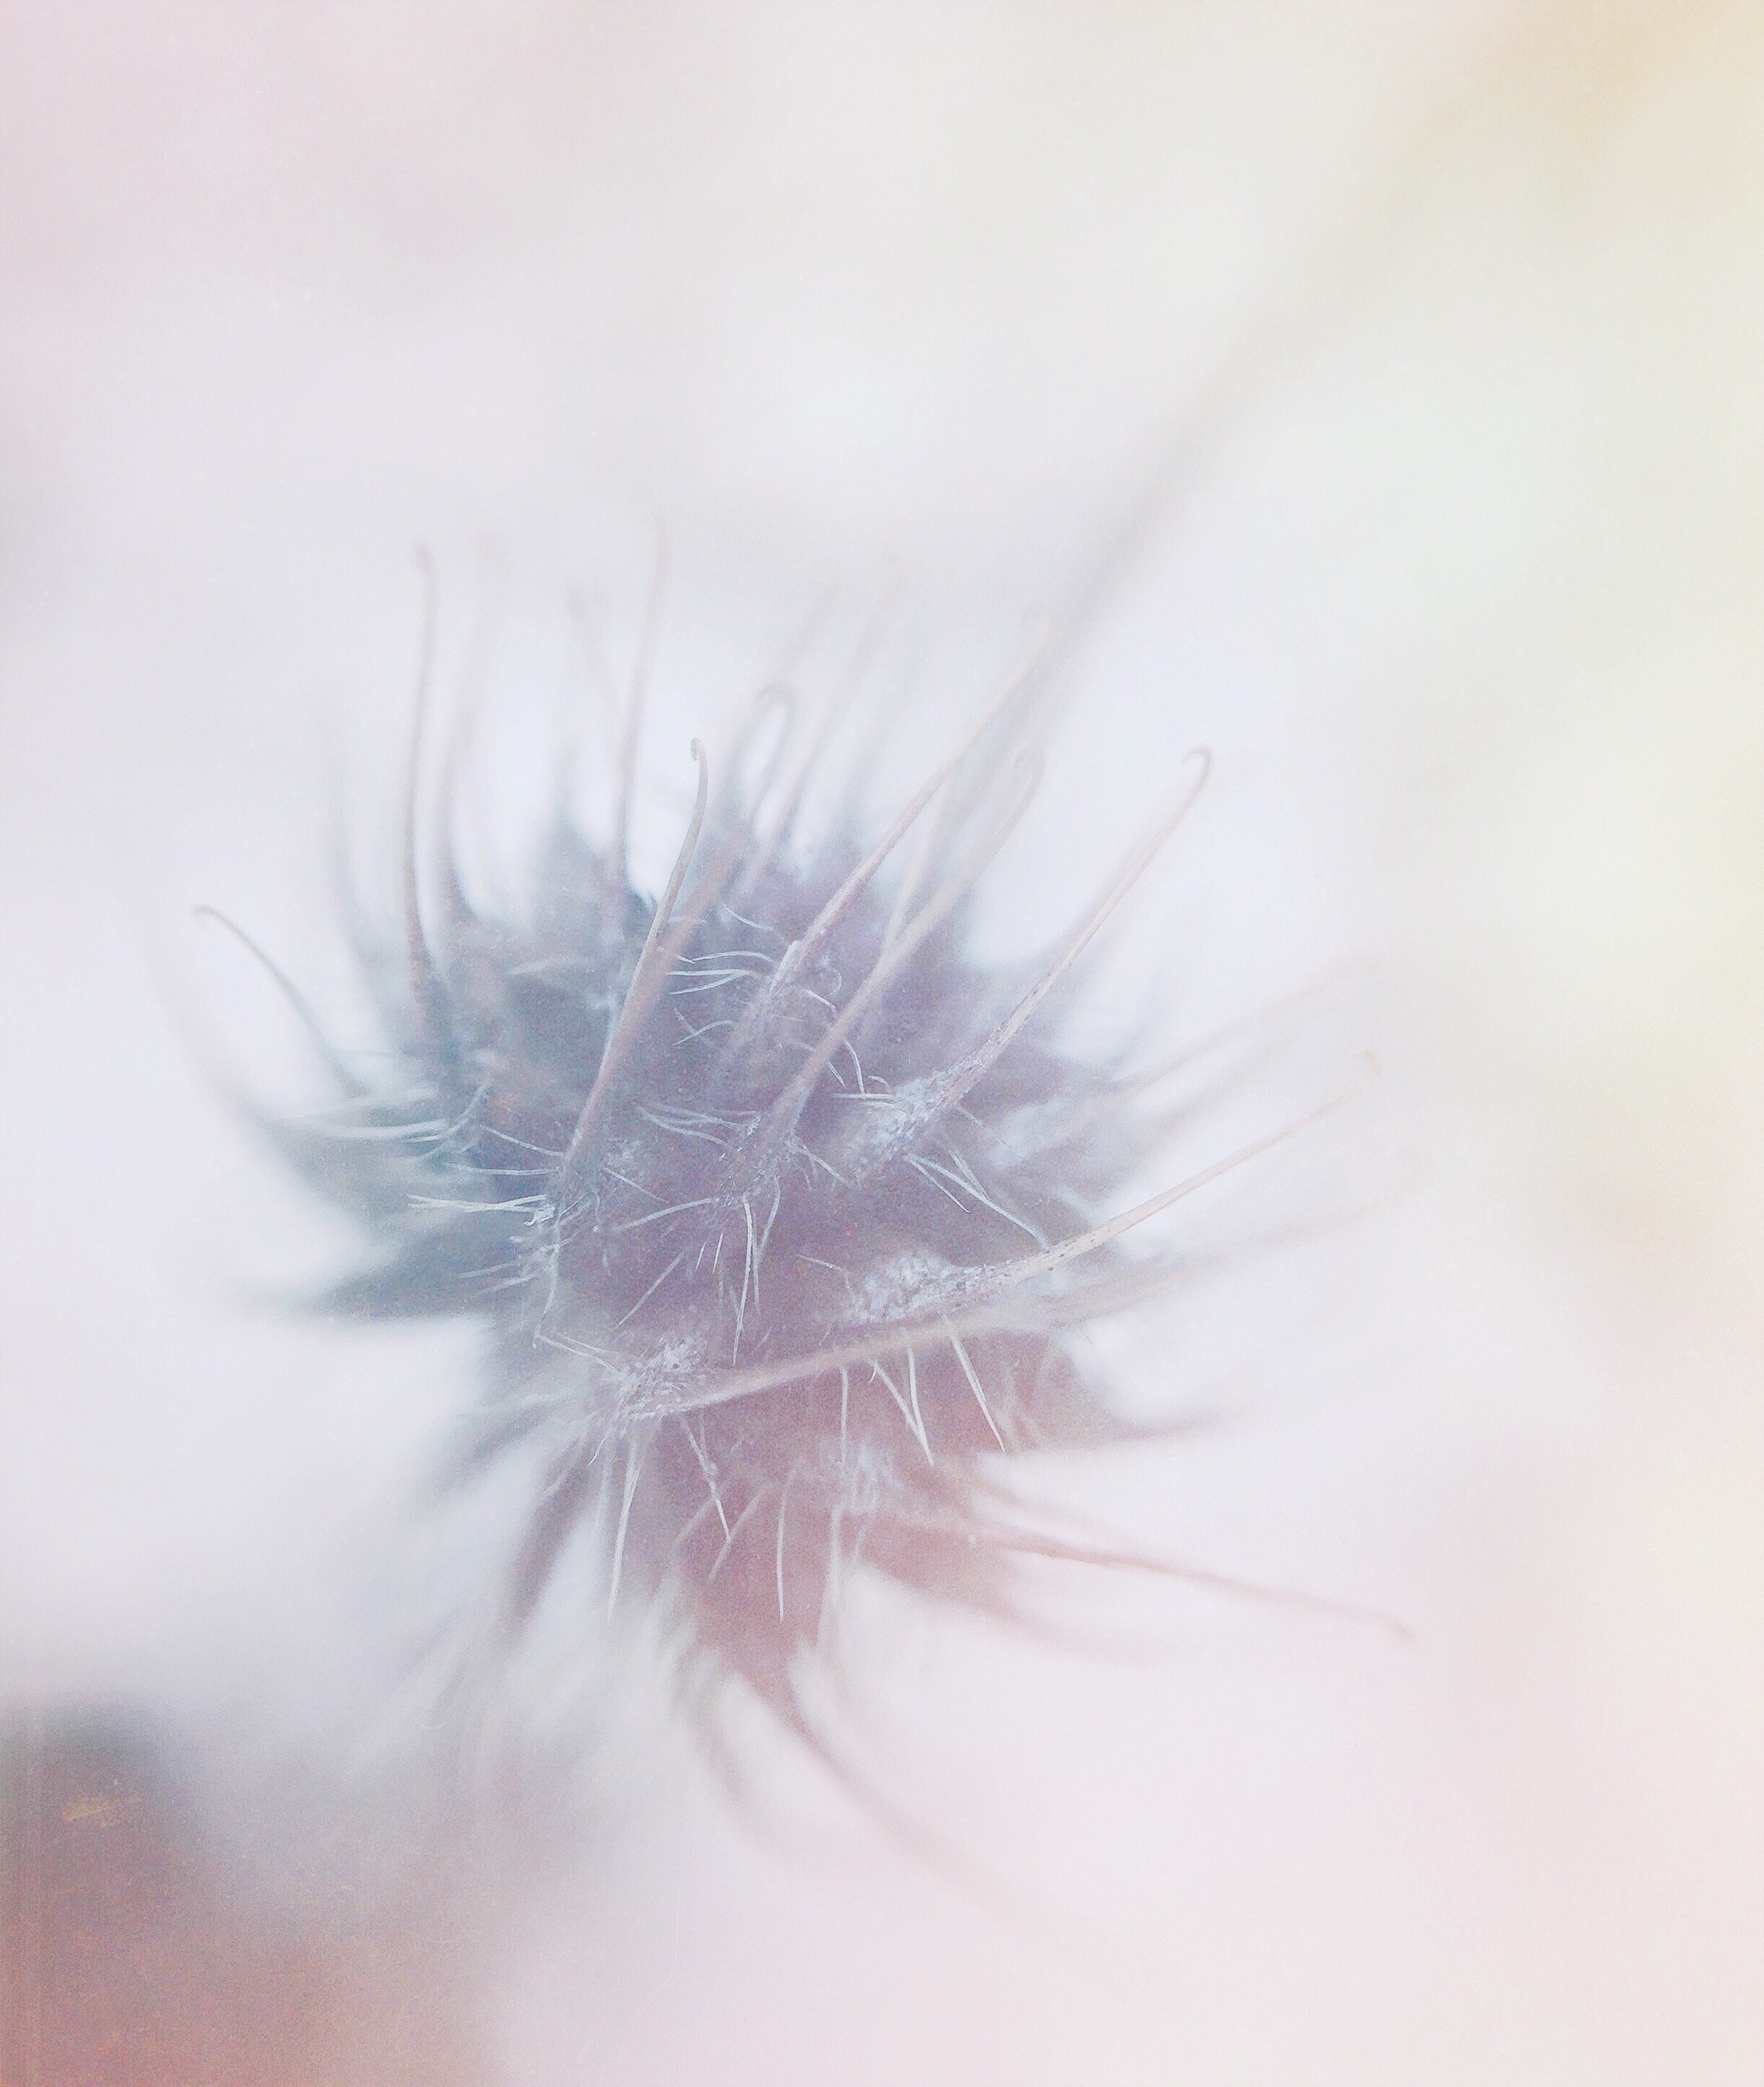
photography, eyelash, close up, eye, organ, macro photography